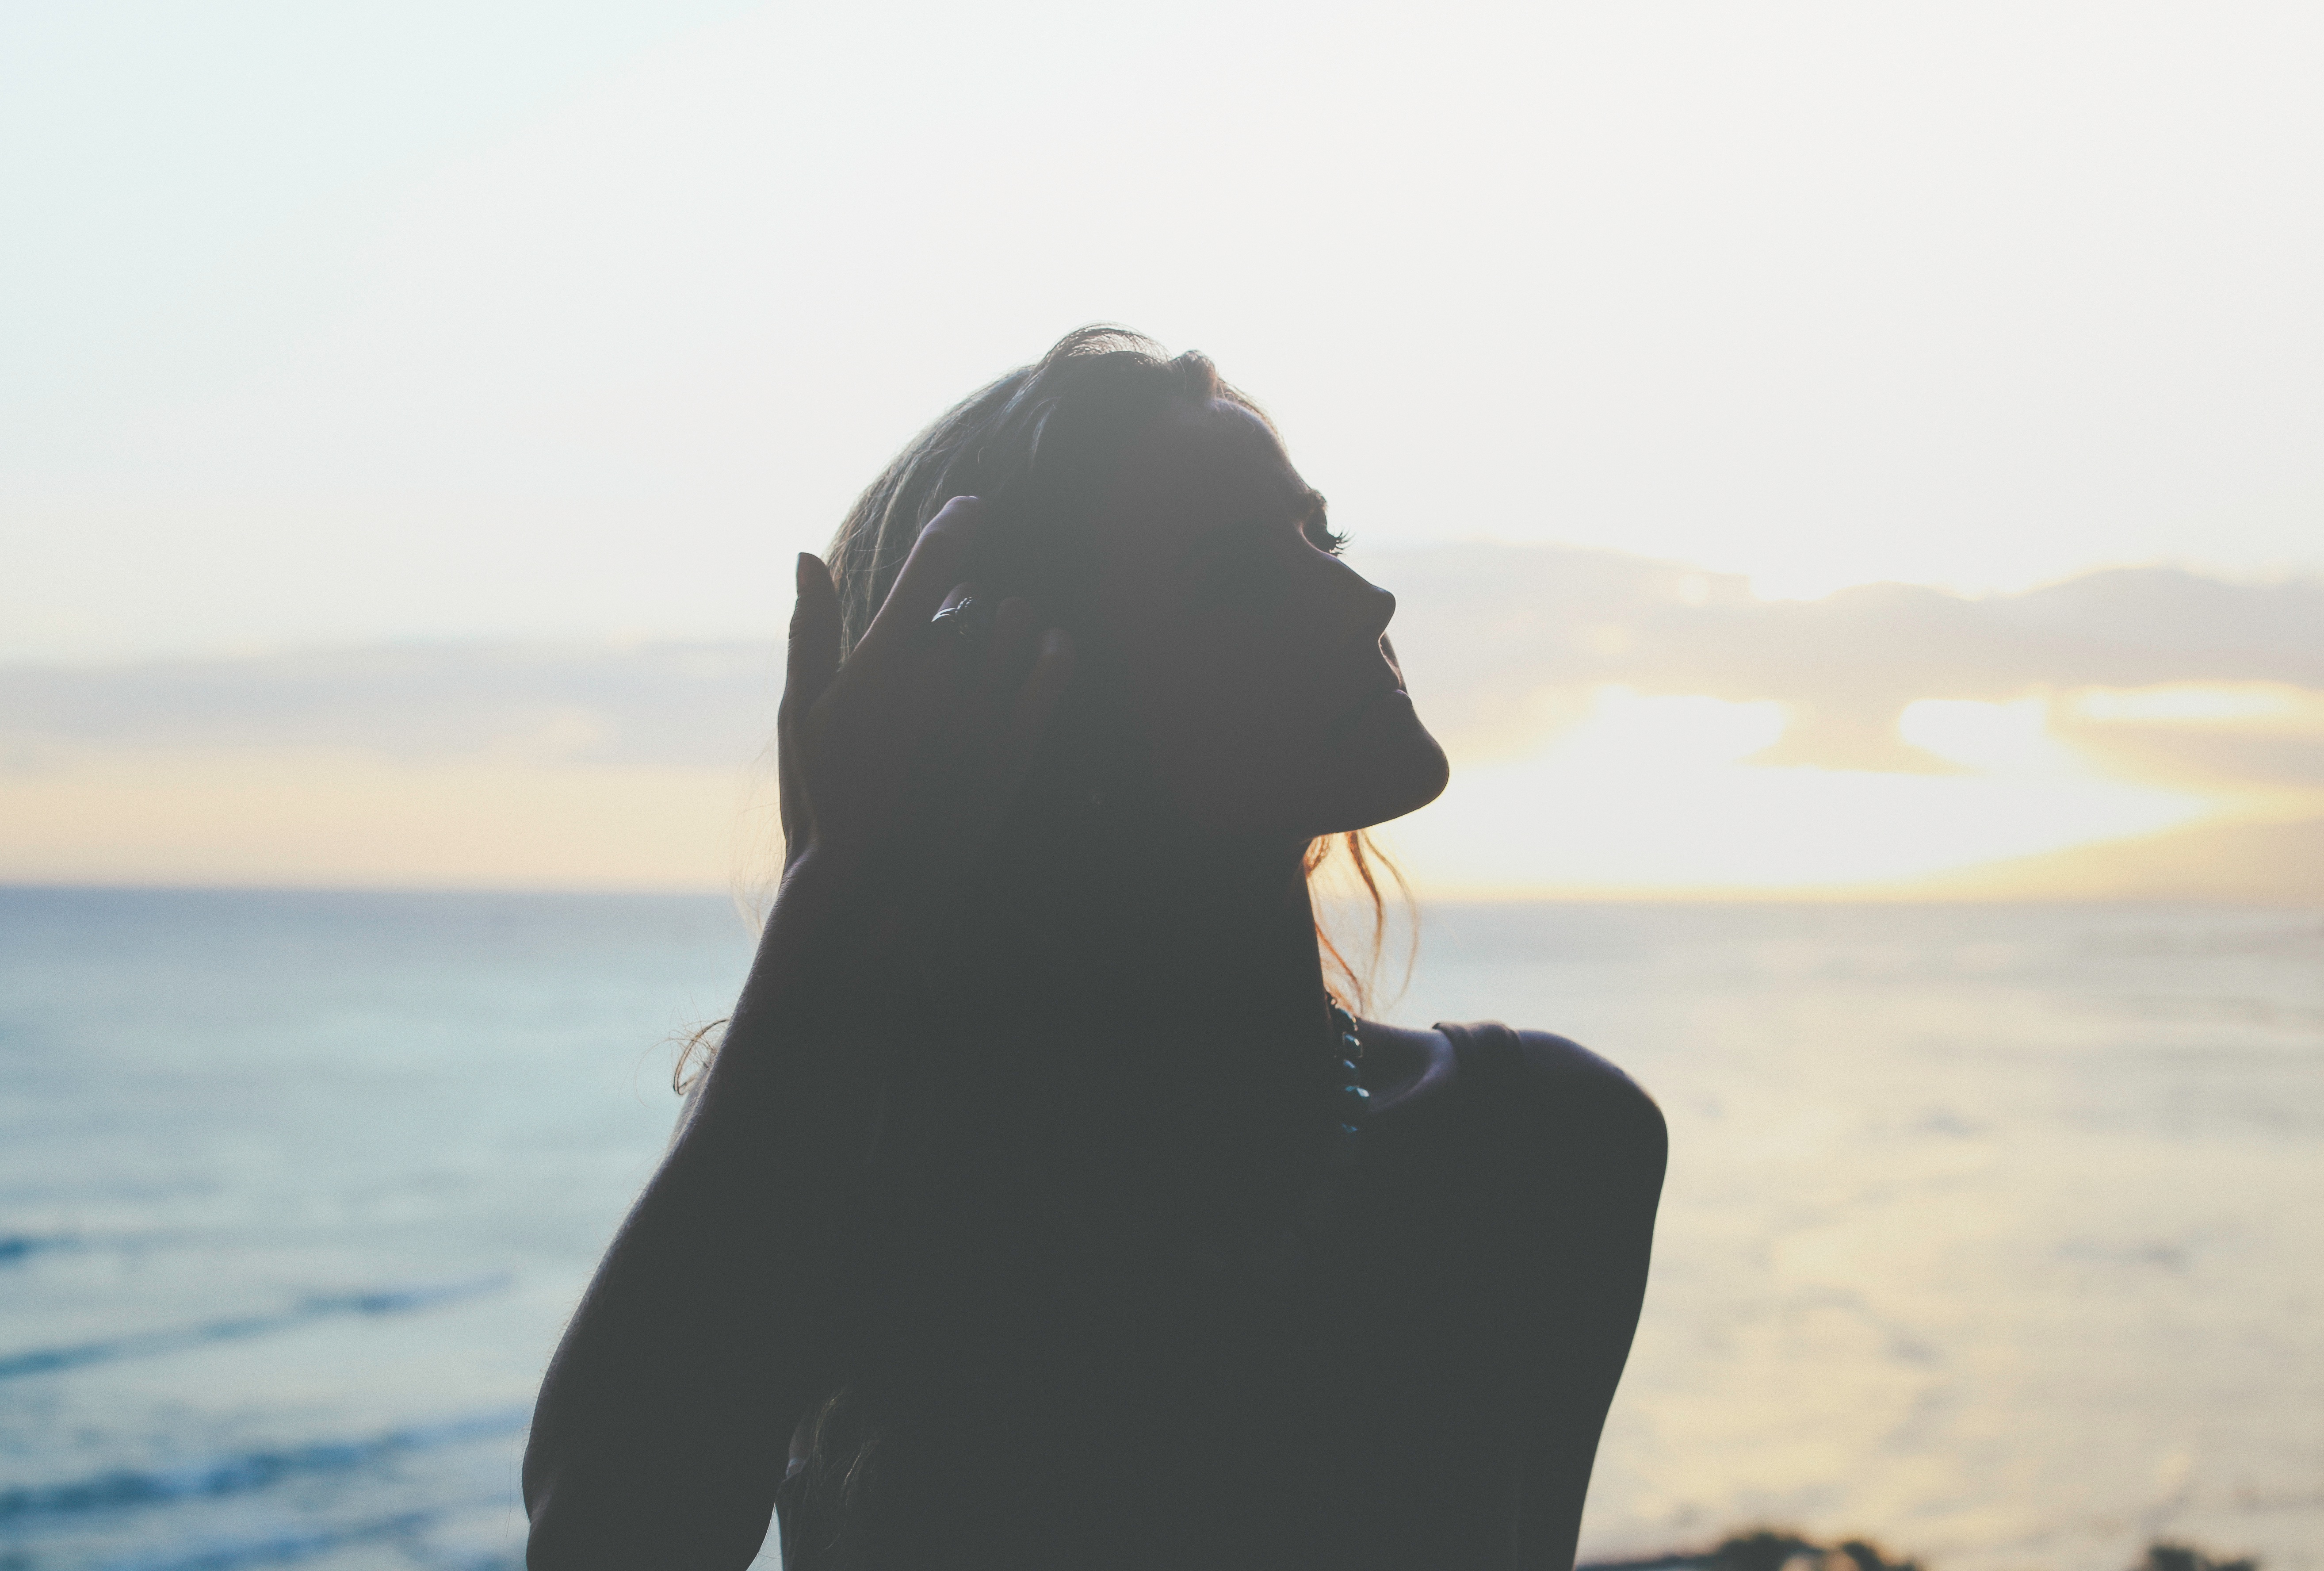
beach, sea, coast, sand, rock, ocean, horizon, silhouette, cloud, girl, woman, morning, image